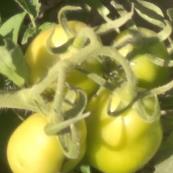
Crop: Tomato
Condition: healthy-fruit